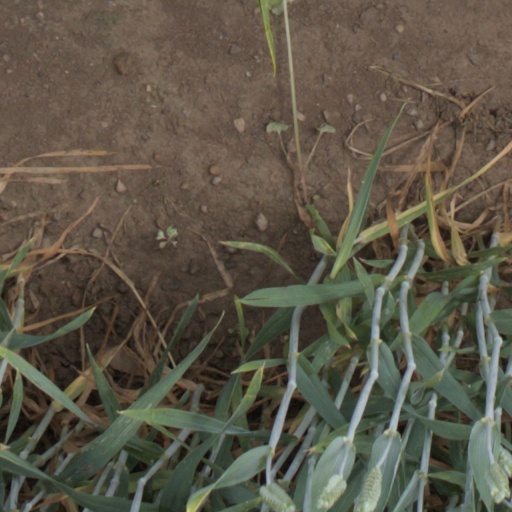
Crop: wheat